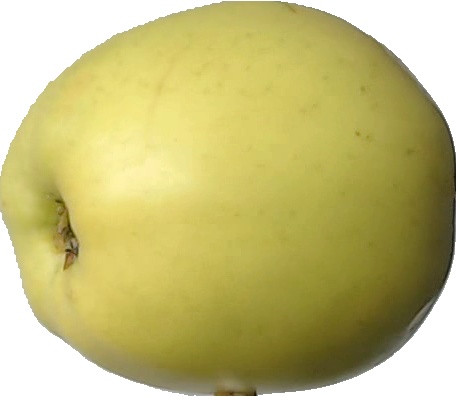
Label: apple_golden_2